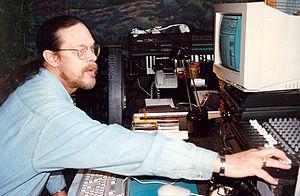
Shawn Phillips, né le 3 février 1943 à Fort Worth au Texas, est un musicien folk rock, principalement influent dans les années 1960 et 1970. Il est le fils de l'auteur de romans d'espionnage James Atlee Phillips, dit Philip Atlee. Sa mère décède lorsqu'il a treize ans.